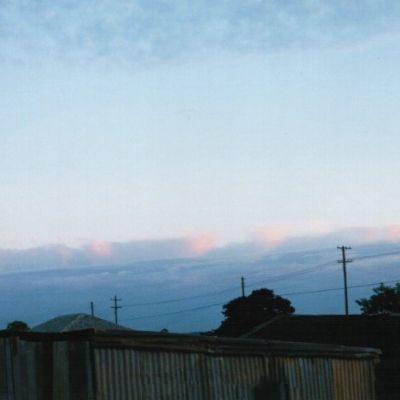
Cloud type: Stratocumulus (Sc)